Llandoger Trow

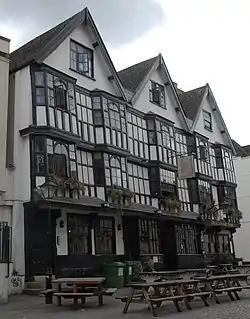
The Llandoger Trow

The Llandoger Trow is a historic public house in Bristol, south-west England. Dating from 1664, it is on King Street, between Welsh Back and Queen Charlotte Street, near the old city centre docks. Named by a sailor who owned the pub after Llandogo in Wales which built trows (flat-bottomed river boats), the building was damaged in World War II, but remained in sufficiently good condition to be designated Grade II* listed building status in 1959. The pub is said to have inspired Robert Louis Stevenson to write of the Admiral Benbow Inn in "Treasure Island" and Daniel Defoe supposedly met William Dampier and Alexander Selkirk there, his inspiration for "Robinson Crusoe". The pub is also supposedly haunted, with up to 15 ghosts and one little green ghoul, the best known being a child whose footsteps can be heard on the top floor.